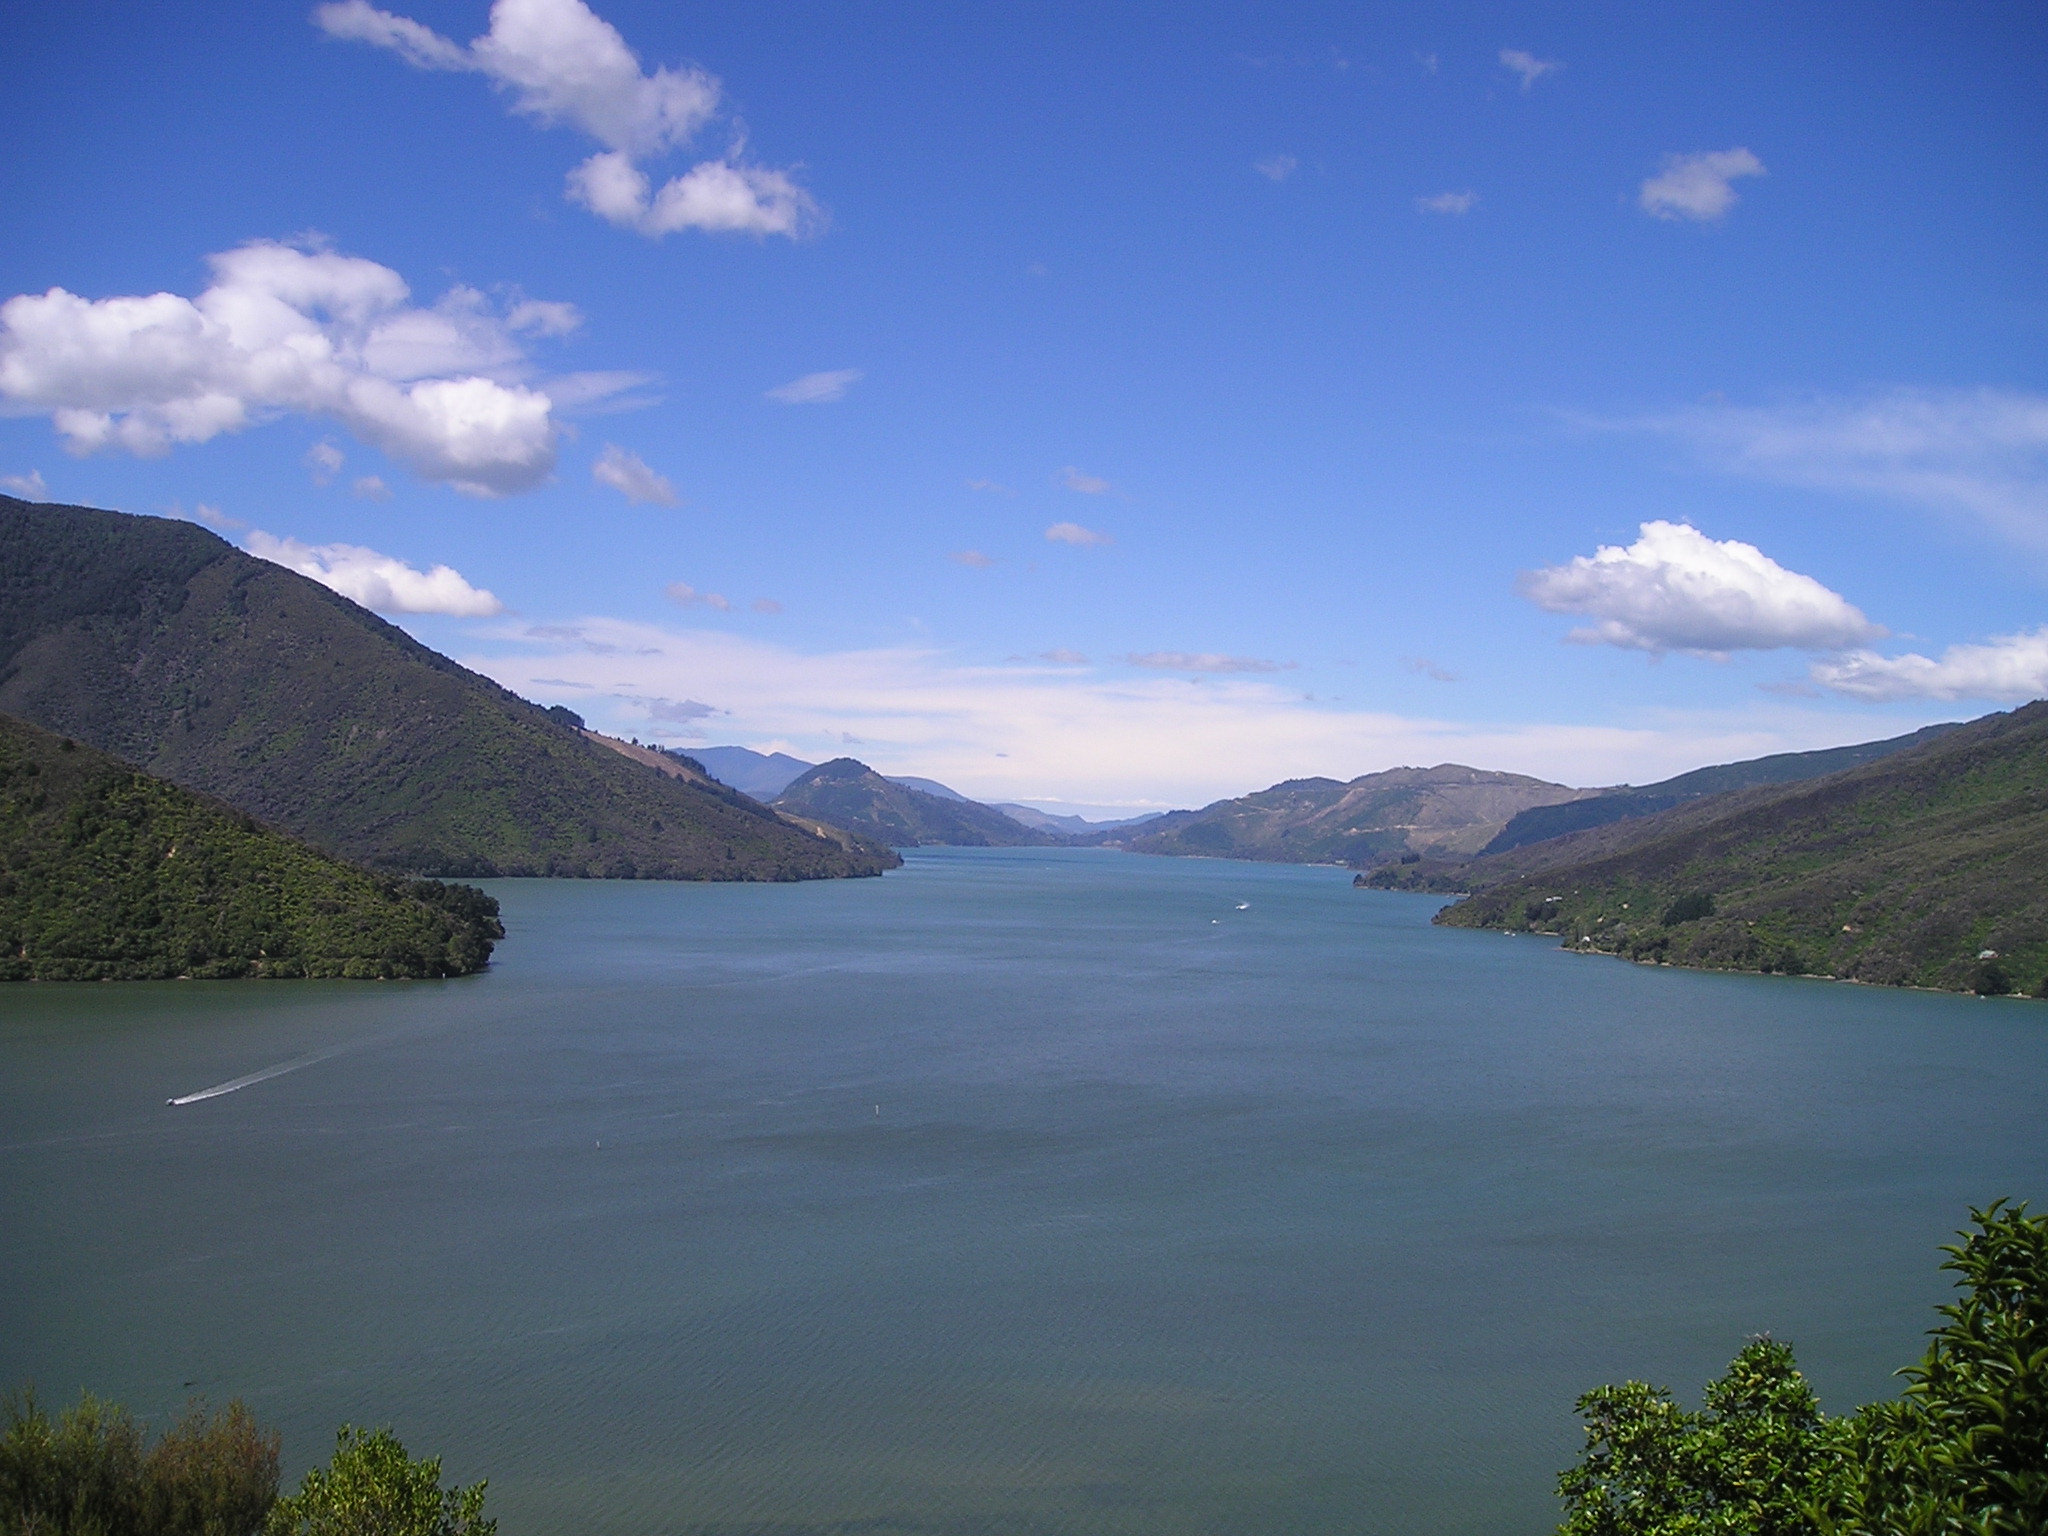
landscape, sea, mountain, cloud, hill, lake, river, mountain range, reflection, bay, fjord, reservoir, highland, national park, body of water, charlotte, queen, new zealand, plateau, fell, loch, booked, landform, tarn, south island, geographical feature, mountainous landforms